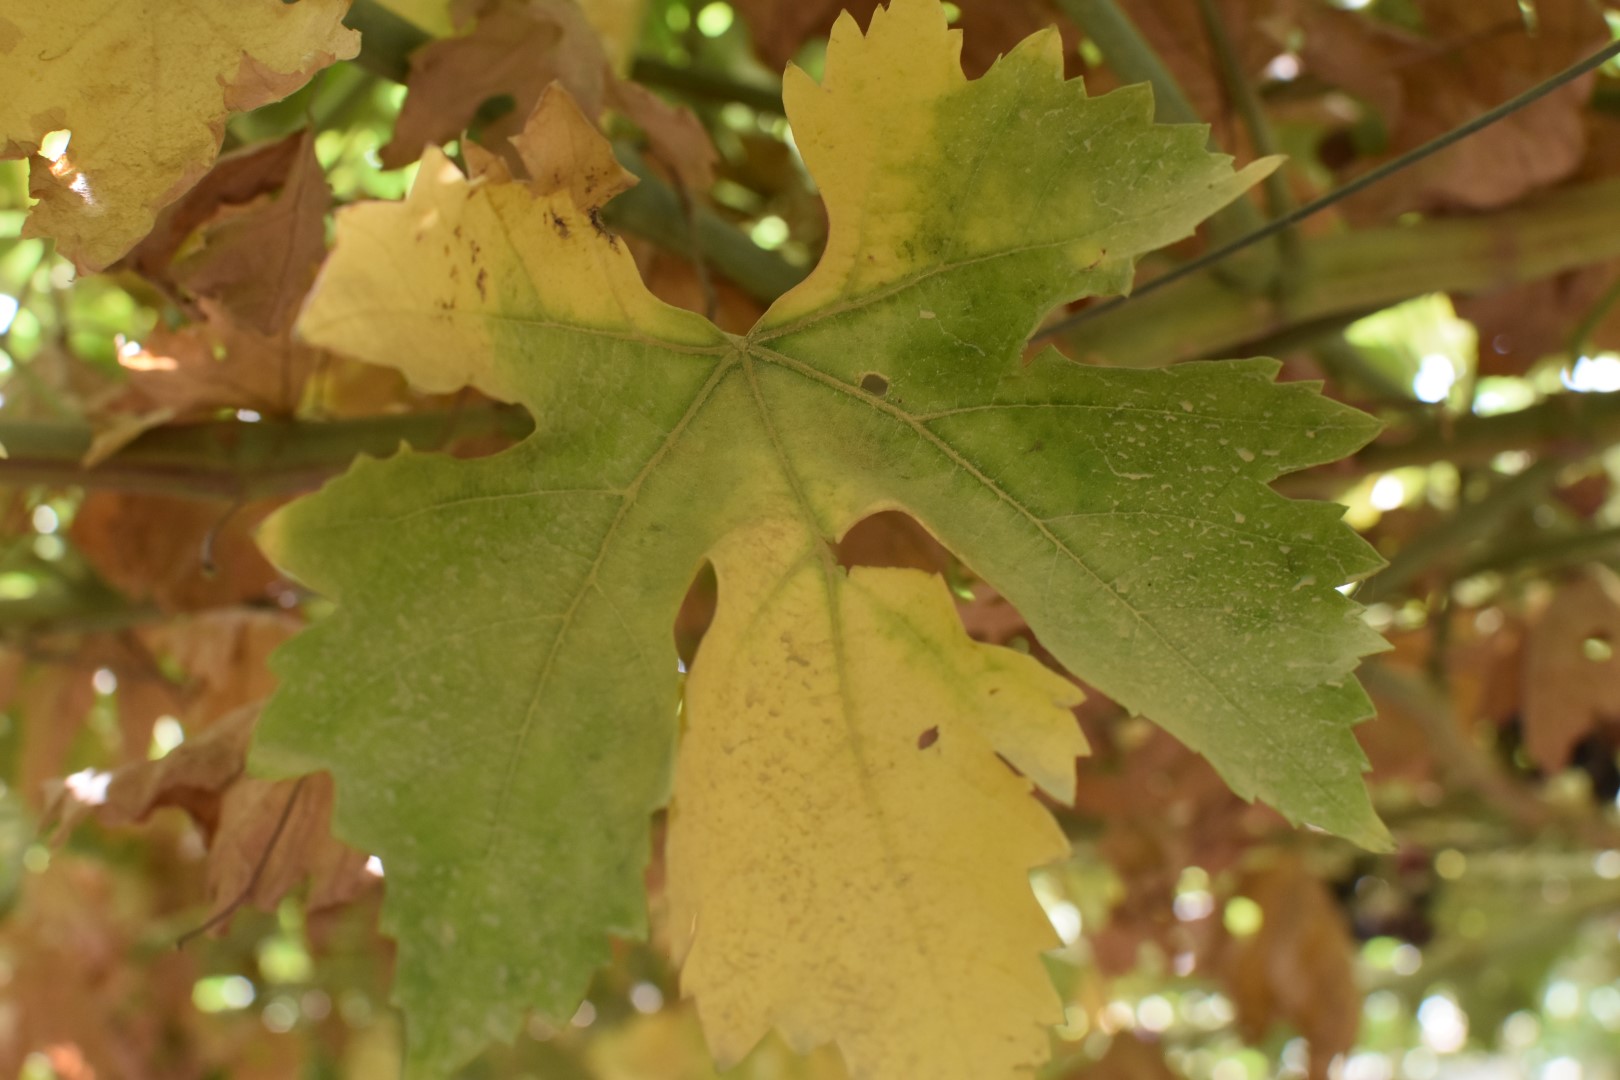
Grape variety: Riasi